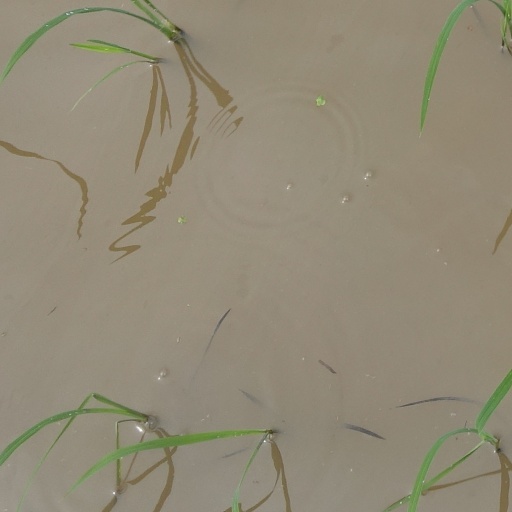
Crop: rice